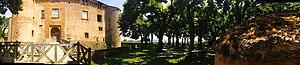
Cour ombragée et façade est du Château
Le château de Bagnols est un ancien château fort, du XIIIᵉ siècle, profondément remanié au XVᵉ siècle et au XVIIIᵉ siècle, qui se dresse sur la commune de Bagnols dans le département du Rhône en région Auvergne-Rhône-Alpes.